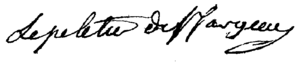
Louis-Michel Lepeletier, marquis de Saint-Fargeau, né le 29 mai 1760 à Paris, et mort le 20 janvier 1793, victime d'un assassinat, est un homme politique et juriste français.